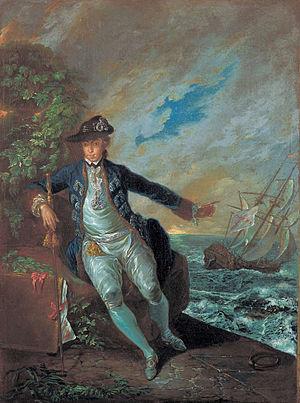
Luis Paret y Alcázar, né à Madrid le 11 février 1746 et mort le 14 février 1799 dans la même ville, est un peintre, dessinateur et graveur espagnol. Il est l'un des plus grands peintres du rococo espagnol.